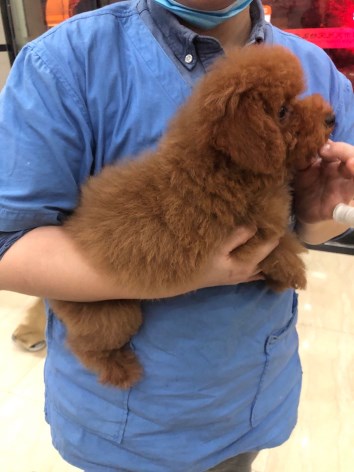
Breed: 2925-n000114-toy_poodle